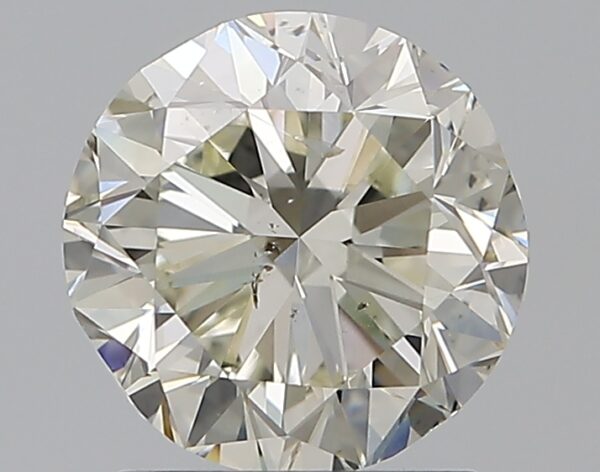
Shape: round
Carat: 1.5
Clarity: SI1
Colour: L
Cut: GD
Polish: EX
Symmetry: F
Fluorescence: N
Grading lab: GIA
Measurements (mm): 6.93 x 7.07 x 4.53